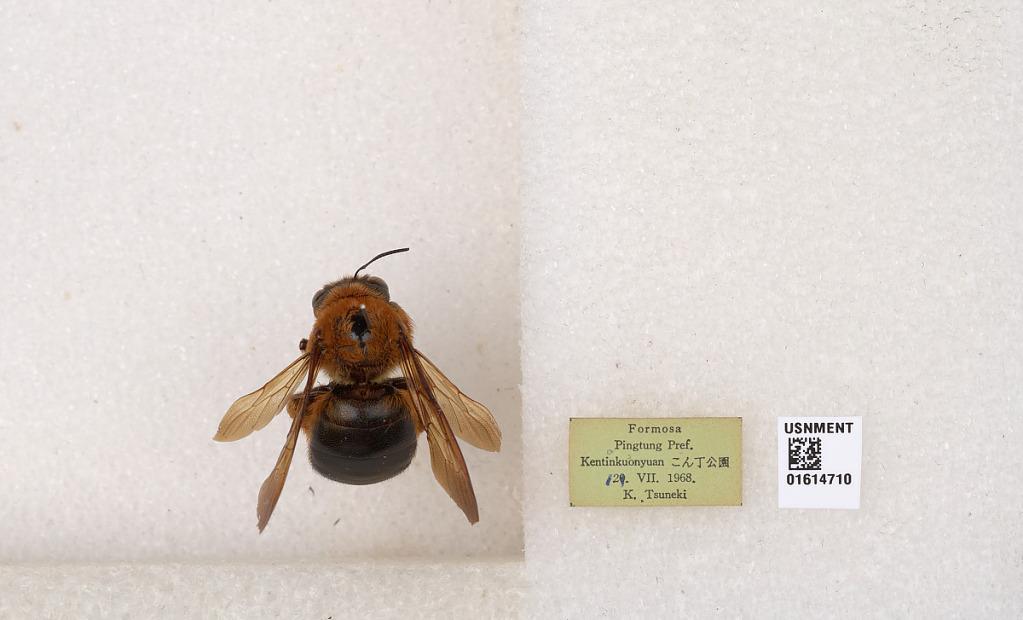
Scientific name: Xylocopa
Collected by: K. Tsuneki
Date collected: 1968-7-12
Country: Taiwan
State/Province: Taiwan
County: Pingtung
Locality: Kentinkuonyan